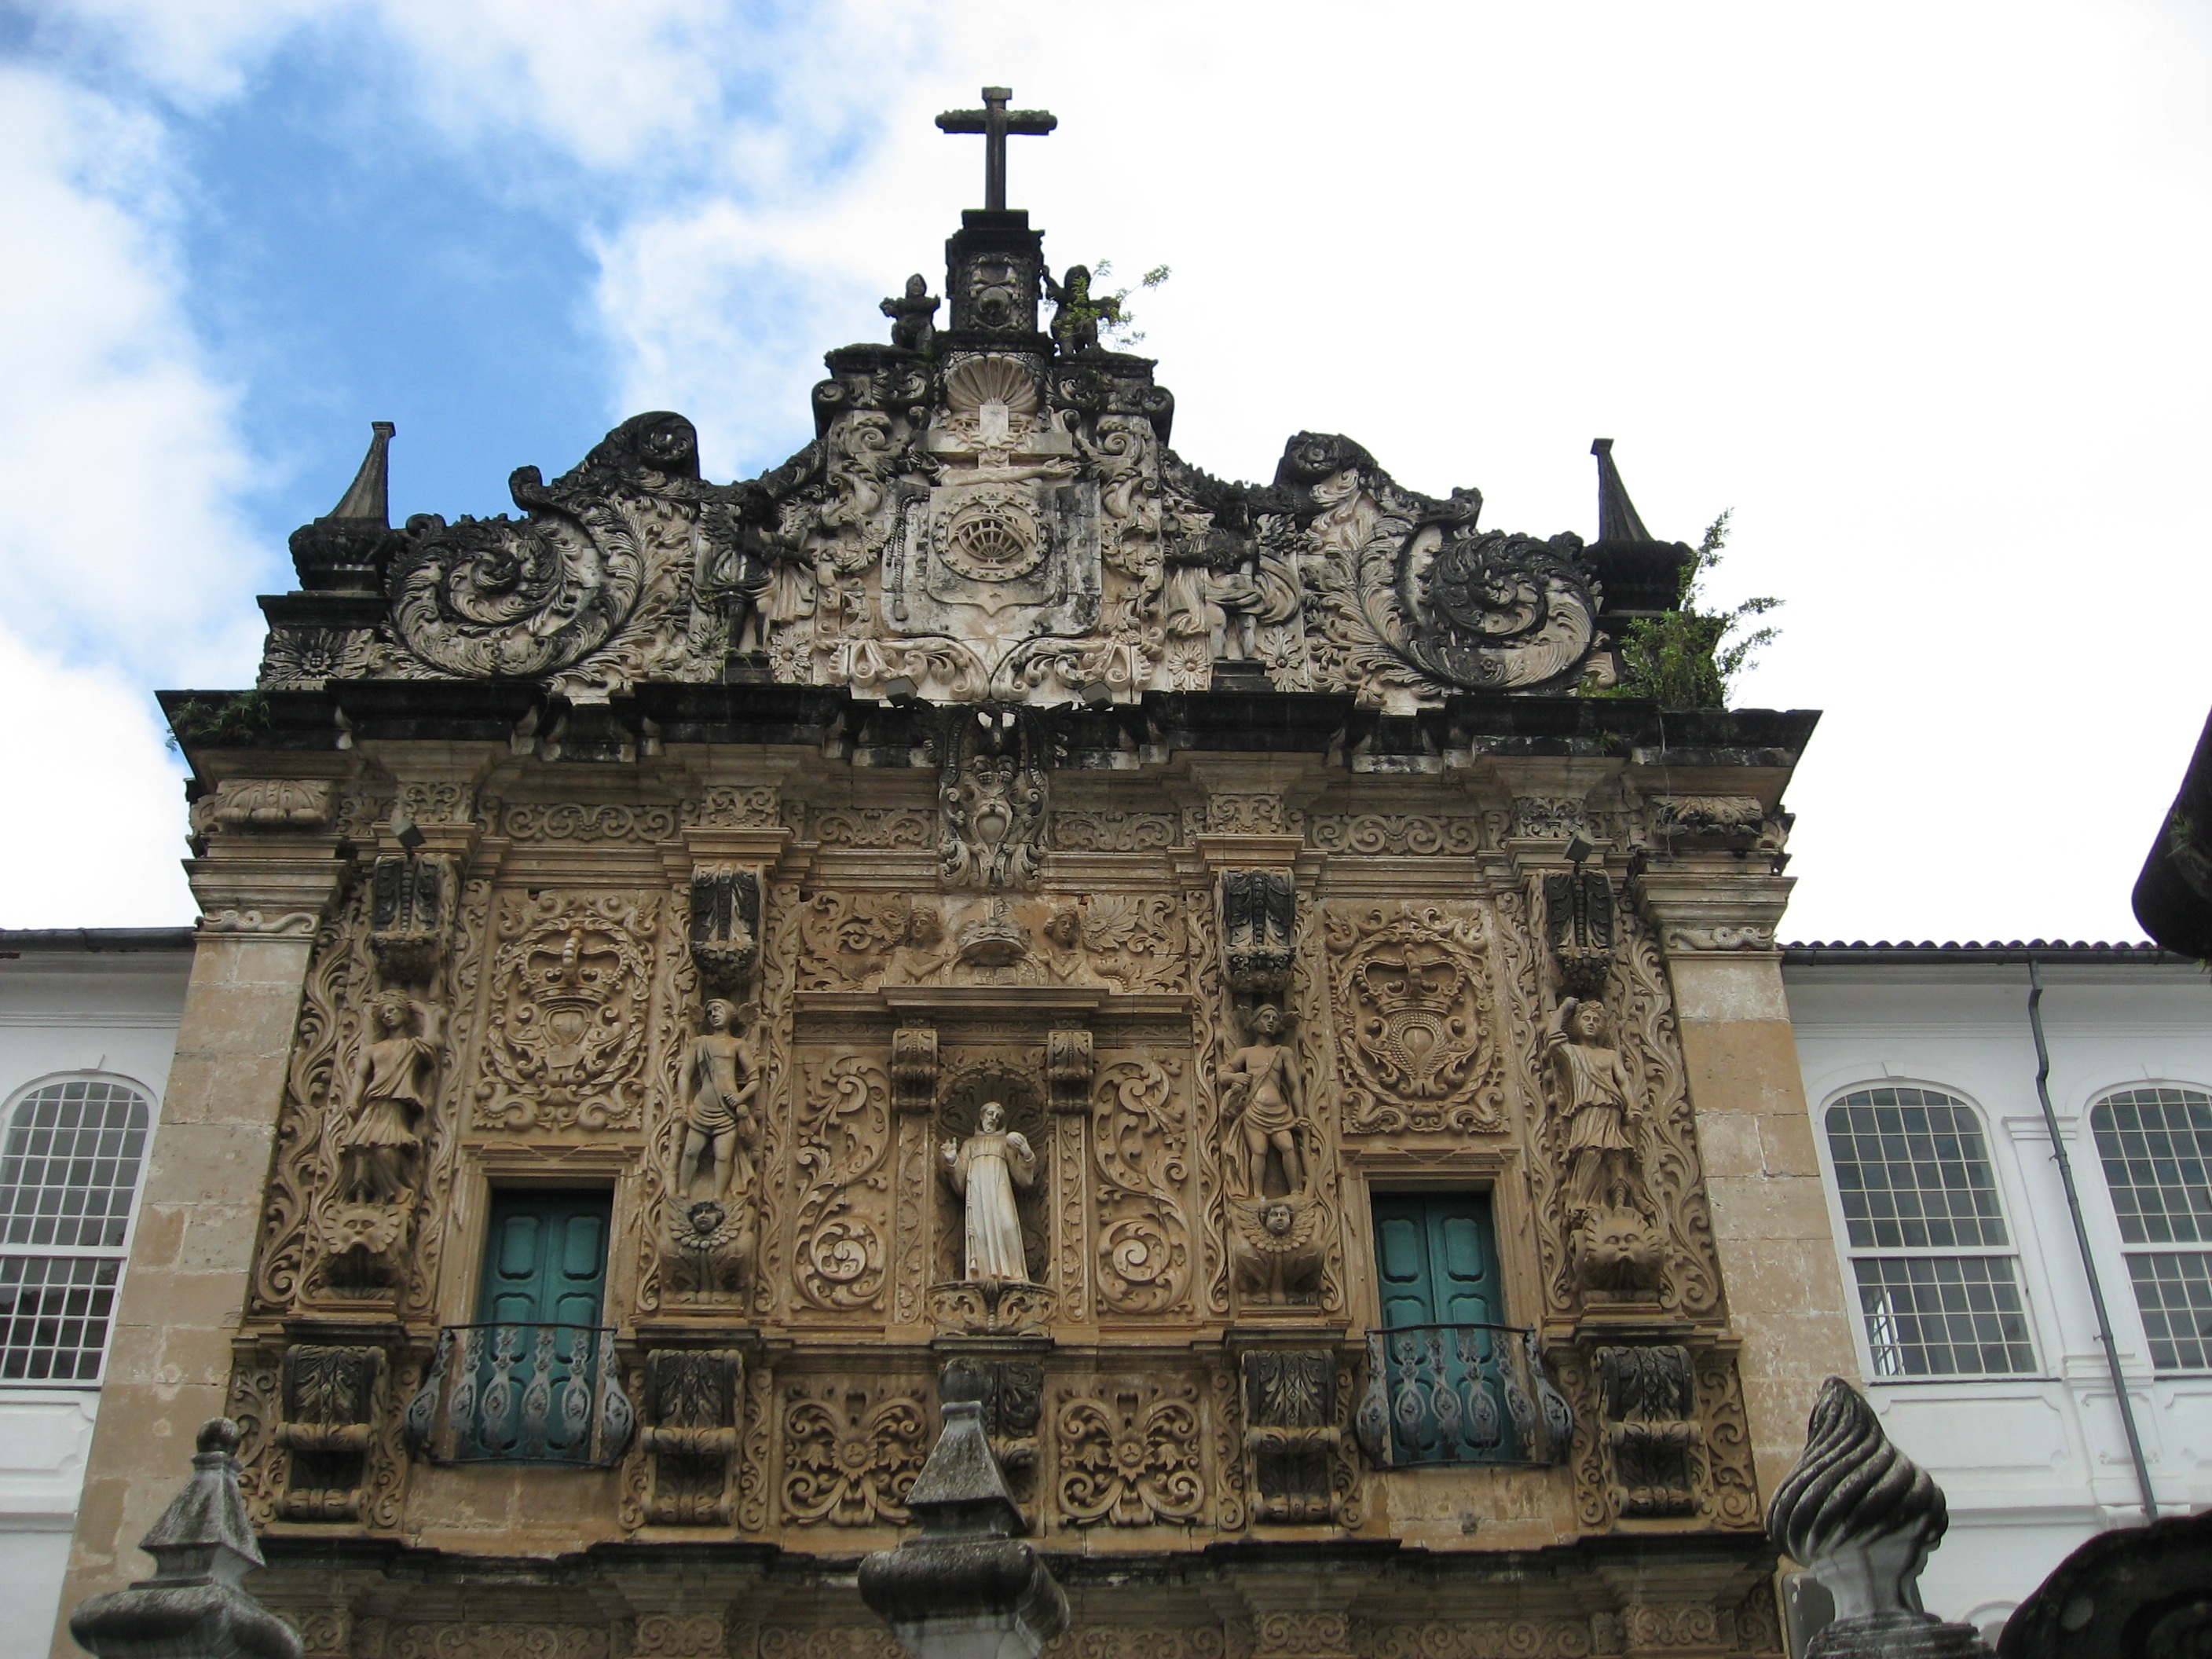
architecture, building, palace, old, religion, landmark, facade, church, cathedral, place of worship, latin, synagogue, history, basilica, brazil, baroque, brazilian, historic site, salvador brazil